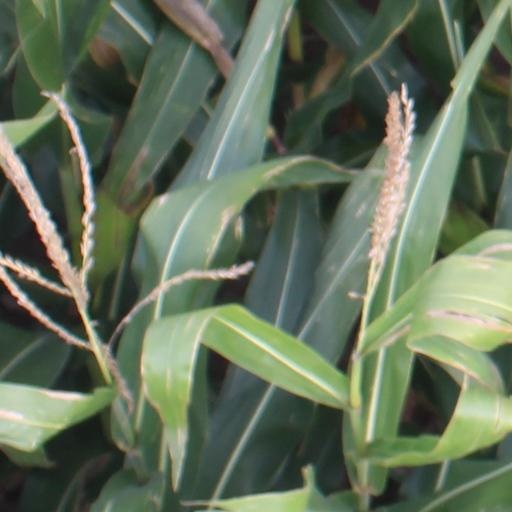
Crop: maize; corn